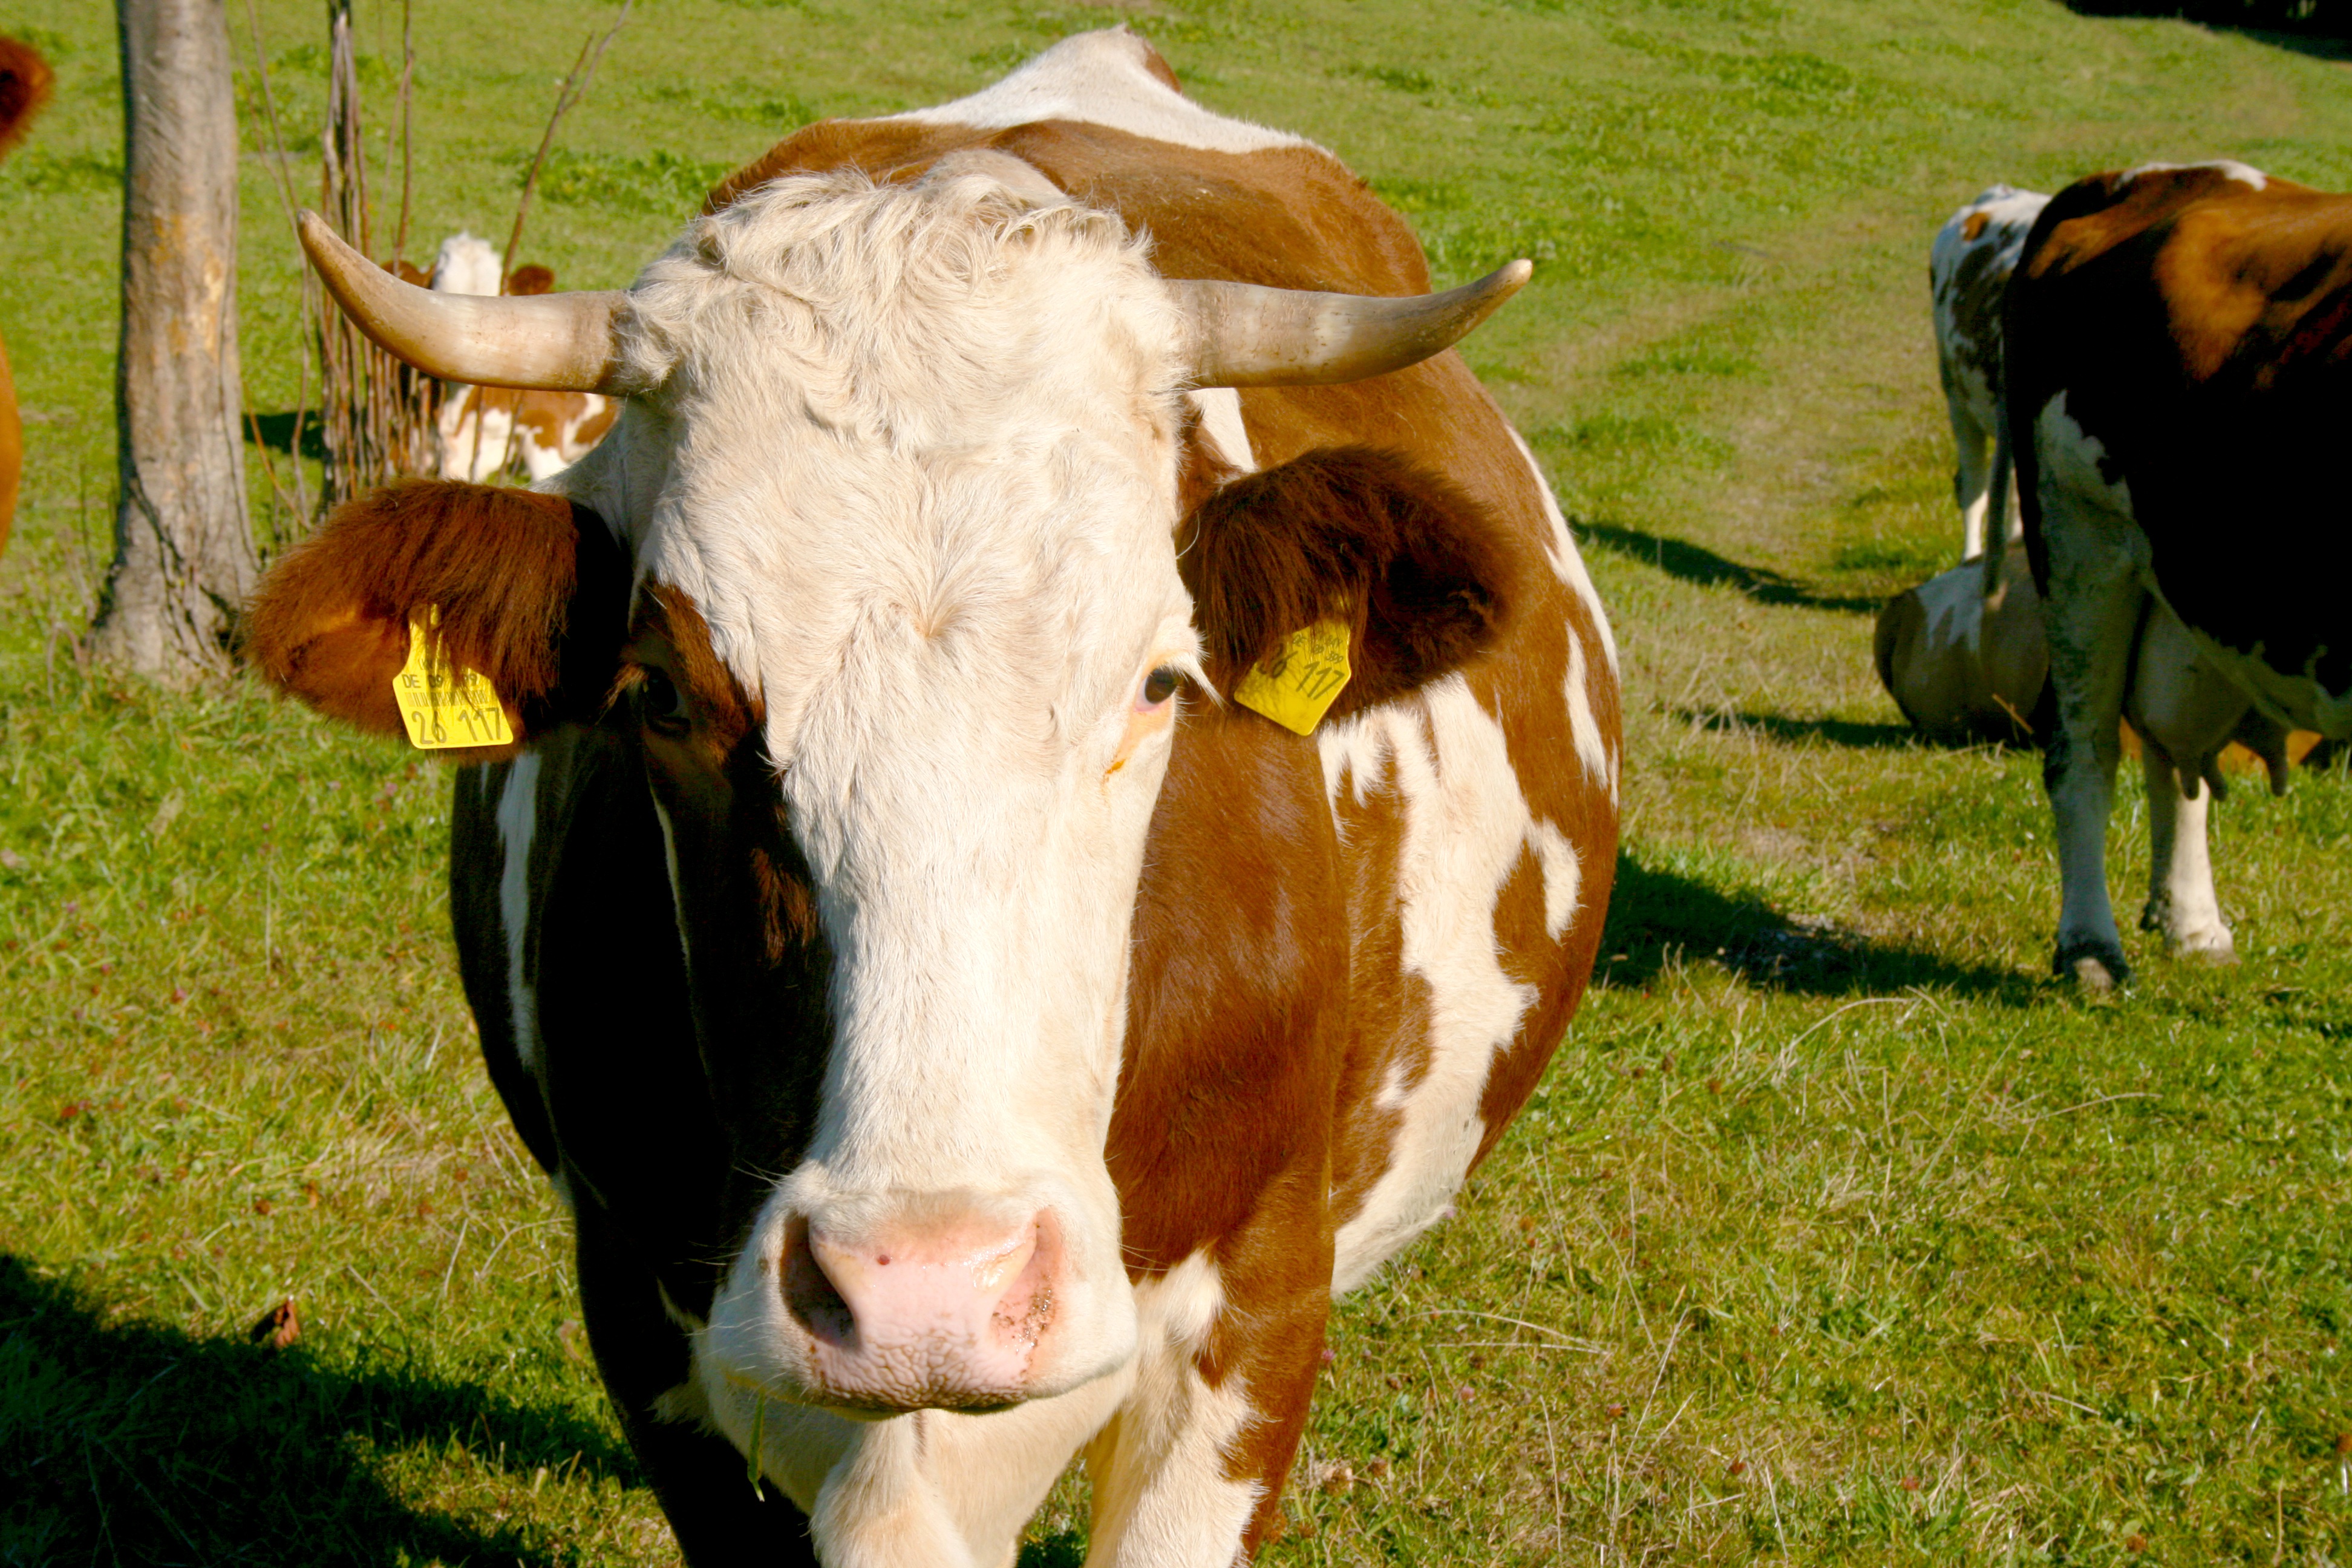
farm, meadow, cow, cattle, pasture, grazing, livestock, mammal, agriculture, close, beef, fauna, graze, cows, bull, vertebrate, dairy cow, cattle like mammal, cow goat family